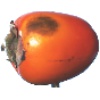
Label: kaki